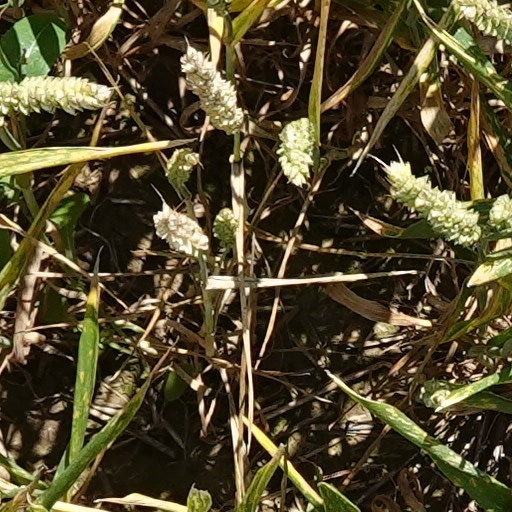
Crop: wheat